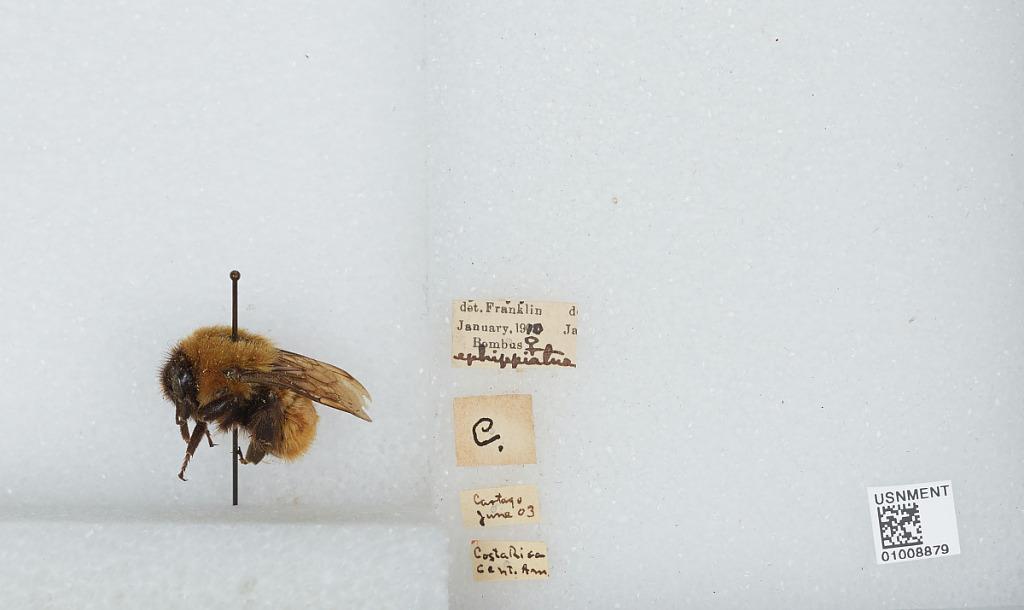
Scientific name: Bombus (Pyrobombus) ephippiatus (Say)
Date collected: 2003-6-
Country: Costa Rica
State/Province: Cartago
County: Cartago
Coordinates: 9.87, -83.92
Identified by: Franklin